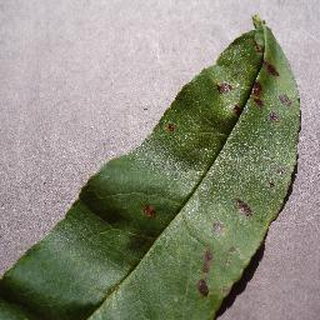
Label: peach_bacterial_spot